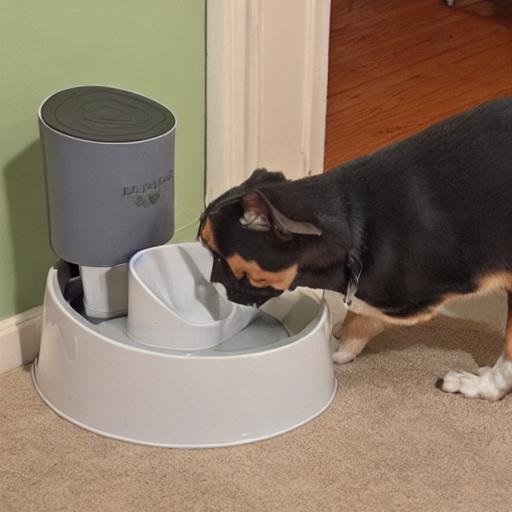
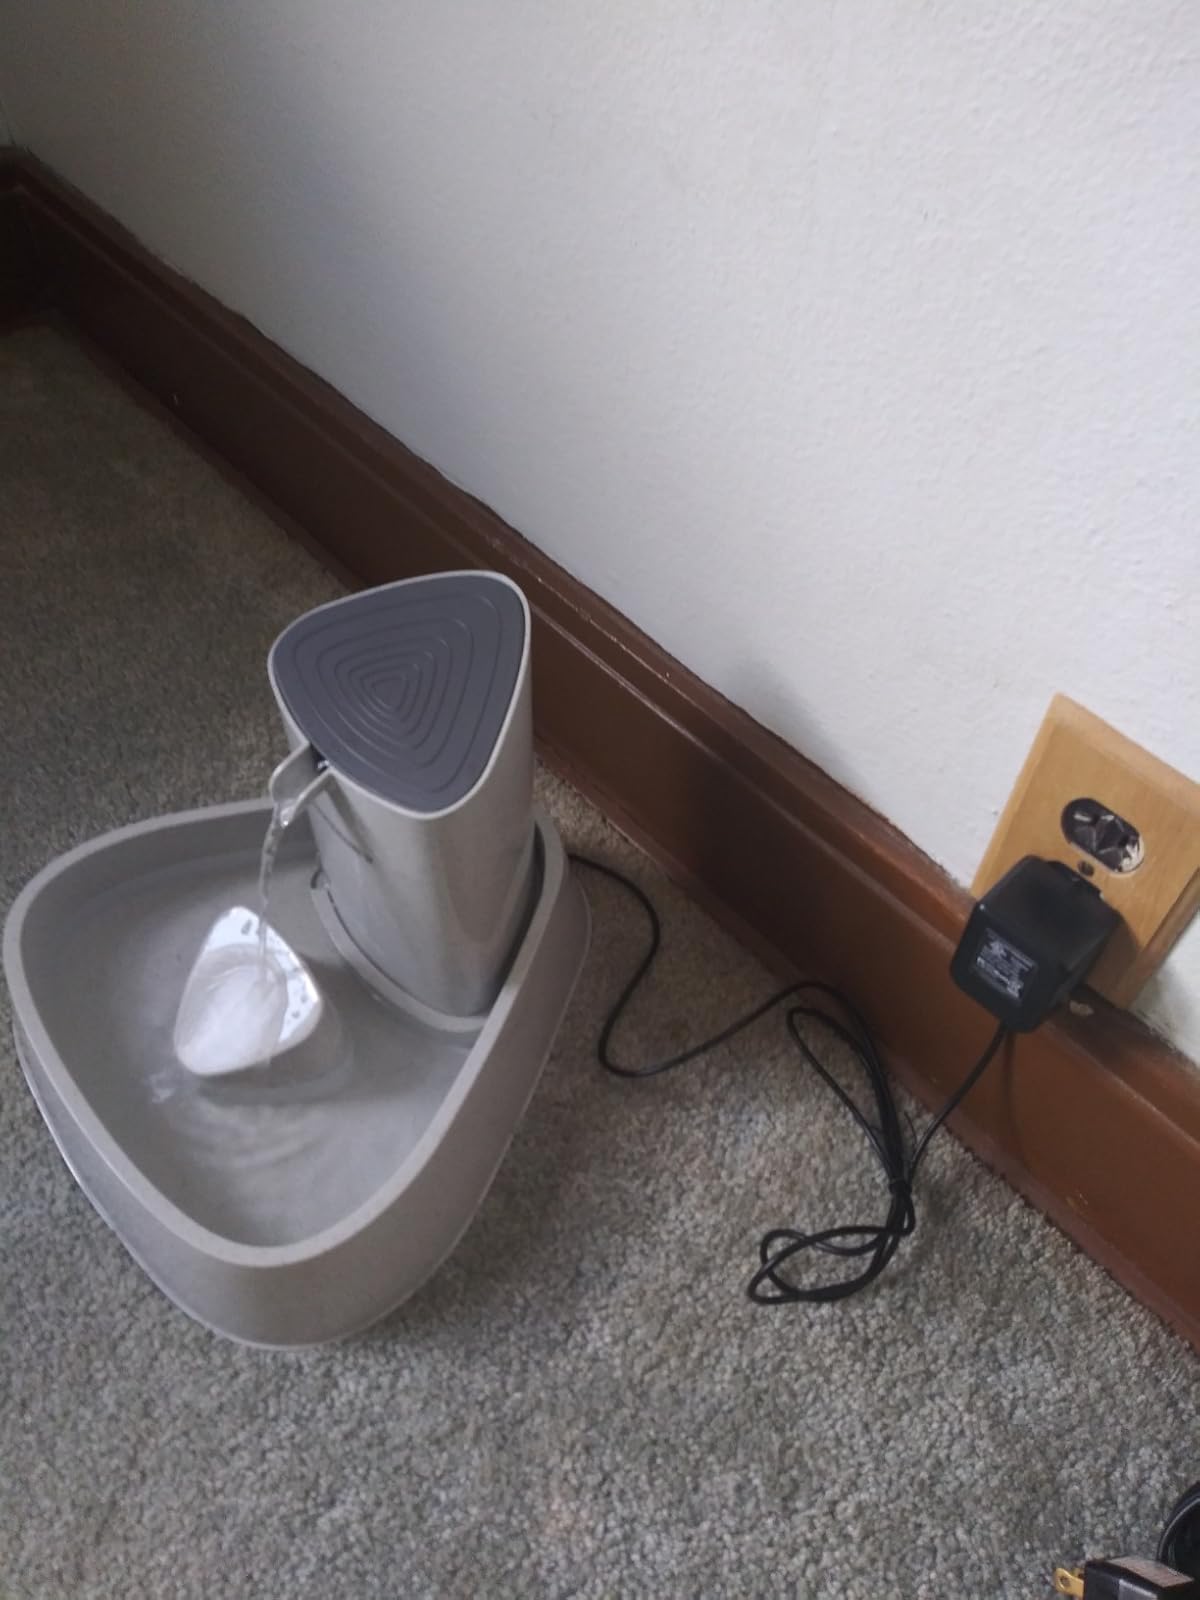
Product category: items_bowl
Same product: no